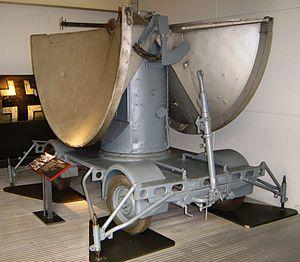
Le radar Würzburg a été le premier système de radar au sol pour le guidage d'artillerie de la Luftwaffe et de l'armée allemande pendant la Seconde Guerre mondiale. Le début des recherches date d'avant la guerre alors que le radar a été mis en service en 1940. En tout, l'Allemagne a produit plus de 4 000 radars Würzburg de différents modèles. L'appellation vient du nom de code donné par les Britanniques au premier dispositif de ce type au cours de l'opération Biting dont le but était de se saisir du radar tout en faisant croire à sa destruction.